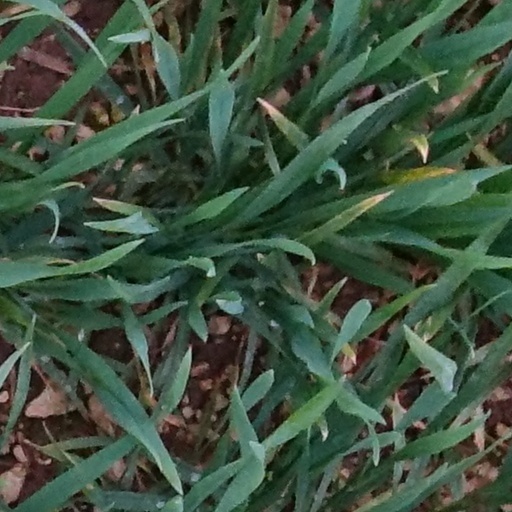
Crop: wheat